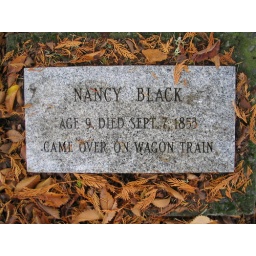
These girls died together by eating too much unripe fruit, if I have the story right.